Pier Paolo Pasolini

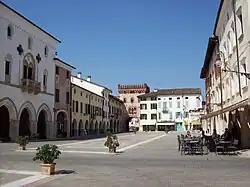
Piazza del Popolo in San Vito al Tagliamento

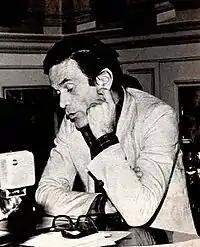
Pasolini in 1975

By October 1945, the political status of the Friuli region became a matter of contention between different political factions. On 30 October, Pasolini joined the pro-devolution association "Patrie tal Friul", founded in Udine. Pasolini wanted a Friuli based on its tradition, attached to the Catholic Church in Italy, but intent on civic and social progress, as opposed to those advocates of regional autonomy who wanted to preserve their privileges based on "immobilism". He also criticized the Italian Communist Party (PCI) for its opposition to regional devolution and preference instead for State centralisation. Pasolini founded the party Movimento Popolare Friulano, but resigned upon realizing that it was being covertly manipulated by Italy's ruling Christian Democratic Party to counter local Titoists, who were attempting to annex large swaths of the Friuli region to the Socialist Federal Republic of Yugoslavia.